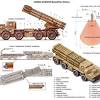
Label: Self Propelled Artillery